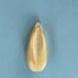
Maize quality: Good